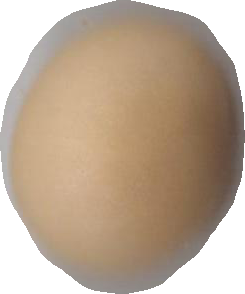
Variety: Grobogan